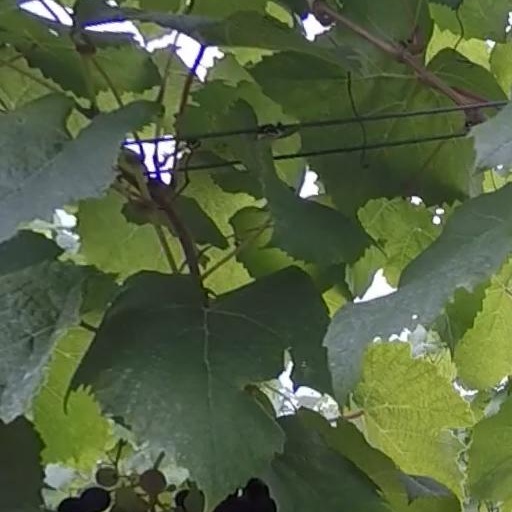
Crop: grape